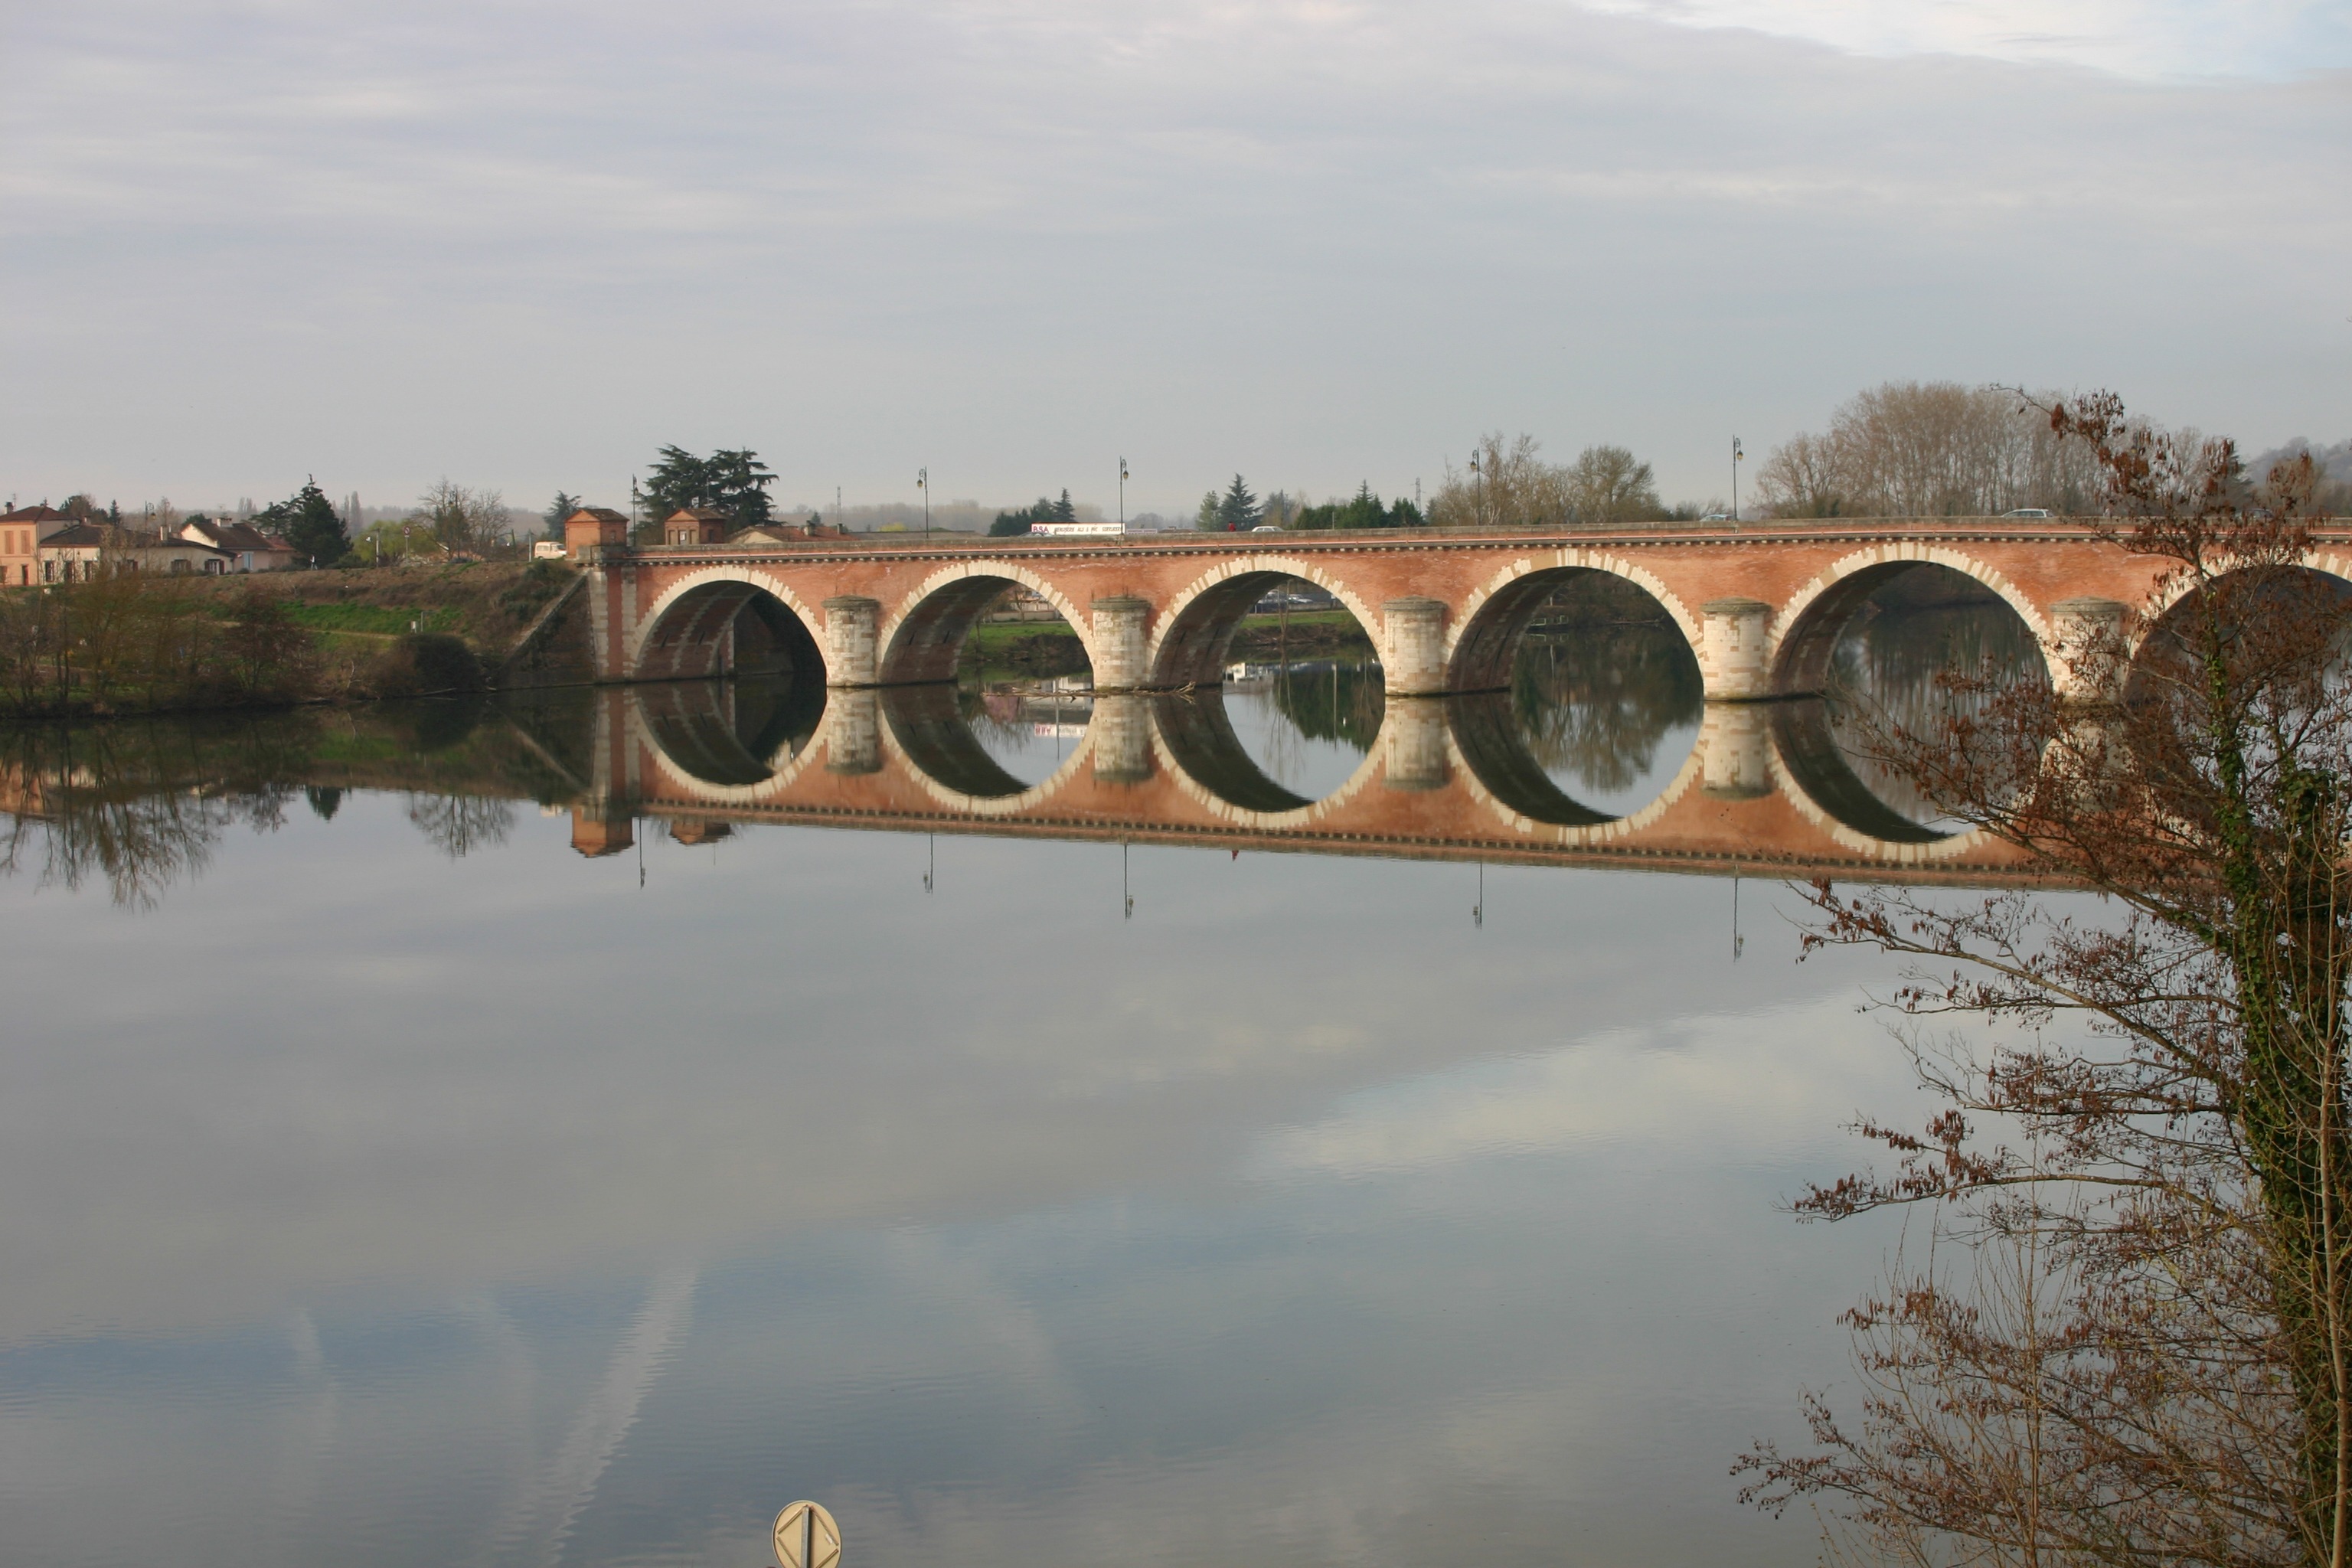
water, bridge, morning, river, reflection, reservoir, waterway, moissac